David Feldman (philatelist)

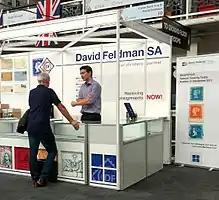
David Feldman SA booth at Autumn Stampex 2017

David Feldman (born 1947 in Dublin) MA. BBS, RDP(I).FRPSL is a professional philatelist, auctioneer, art specialist and author. He held his first stamp auction in 1967. Feldman is Honorary Chairman of David Feldman SA, a Geneva-based auction company, through which he attained record prices for some of the world's most famous postage stamps. In 1993, Feldman auctioned the "Bordeaux Cover", which comprised the 1847 1d Orange-red and the 2d Deep Blue Mauritius "Post Office" stamps, which brought 6,175,000 Swiss francs including all commissions, at that time the highest price ever paid for any philatelic item. He also sold the unique 1855 Sweden Treskilling Yellow stamp at auction in 1996, which at the time was the highest price ever paid for a single stamp, for which he was pictured (page 48) in the Guinness Book of Records (https://www.Guinness world records.com.//2002). That record was eclipsed in 2014 by the sale of the British Guiana 1c magenta.